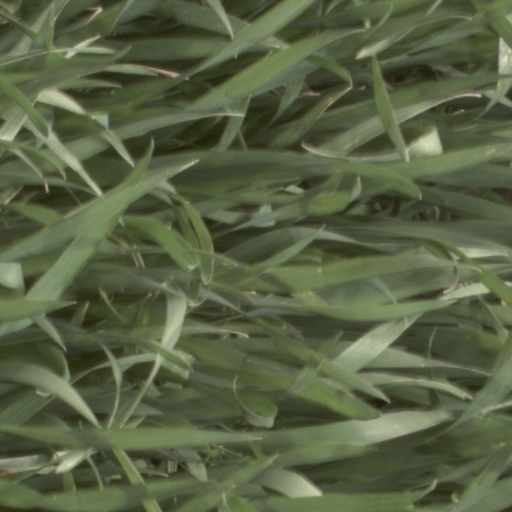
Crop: wheat